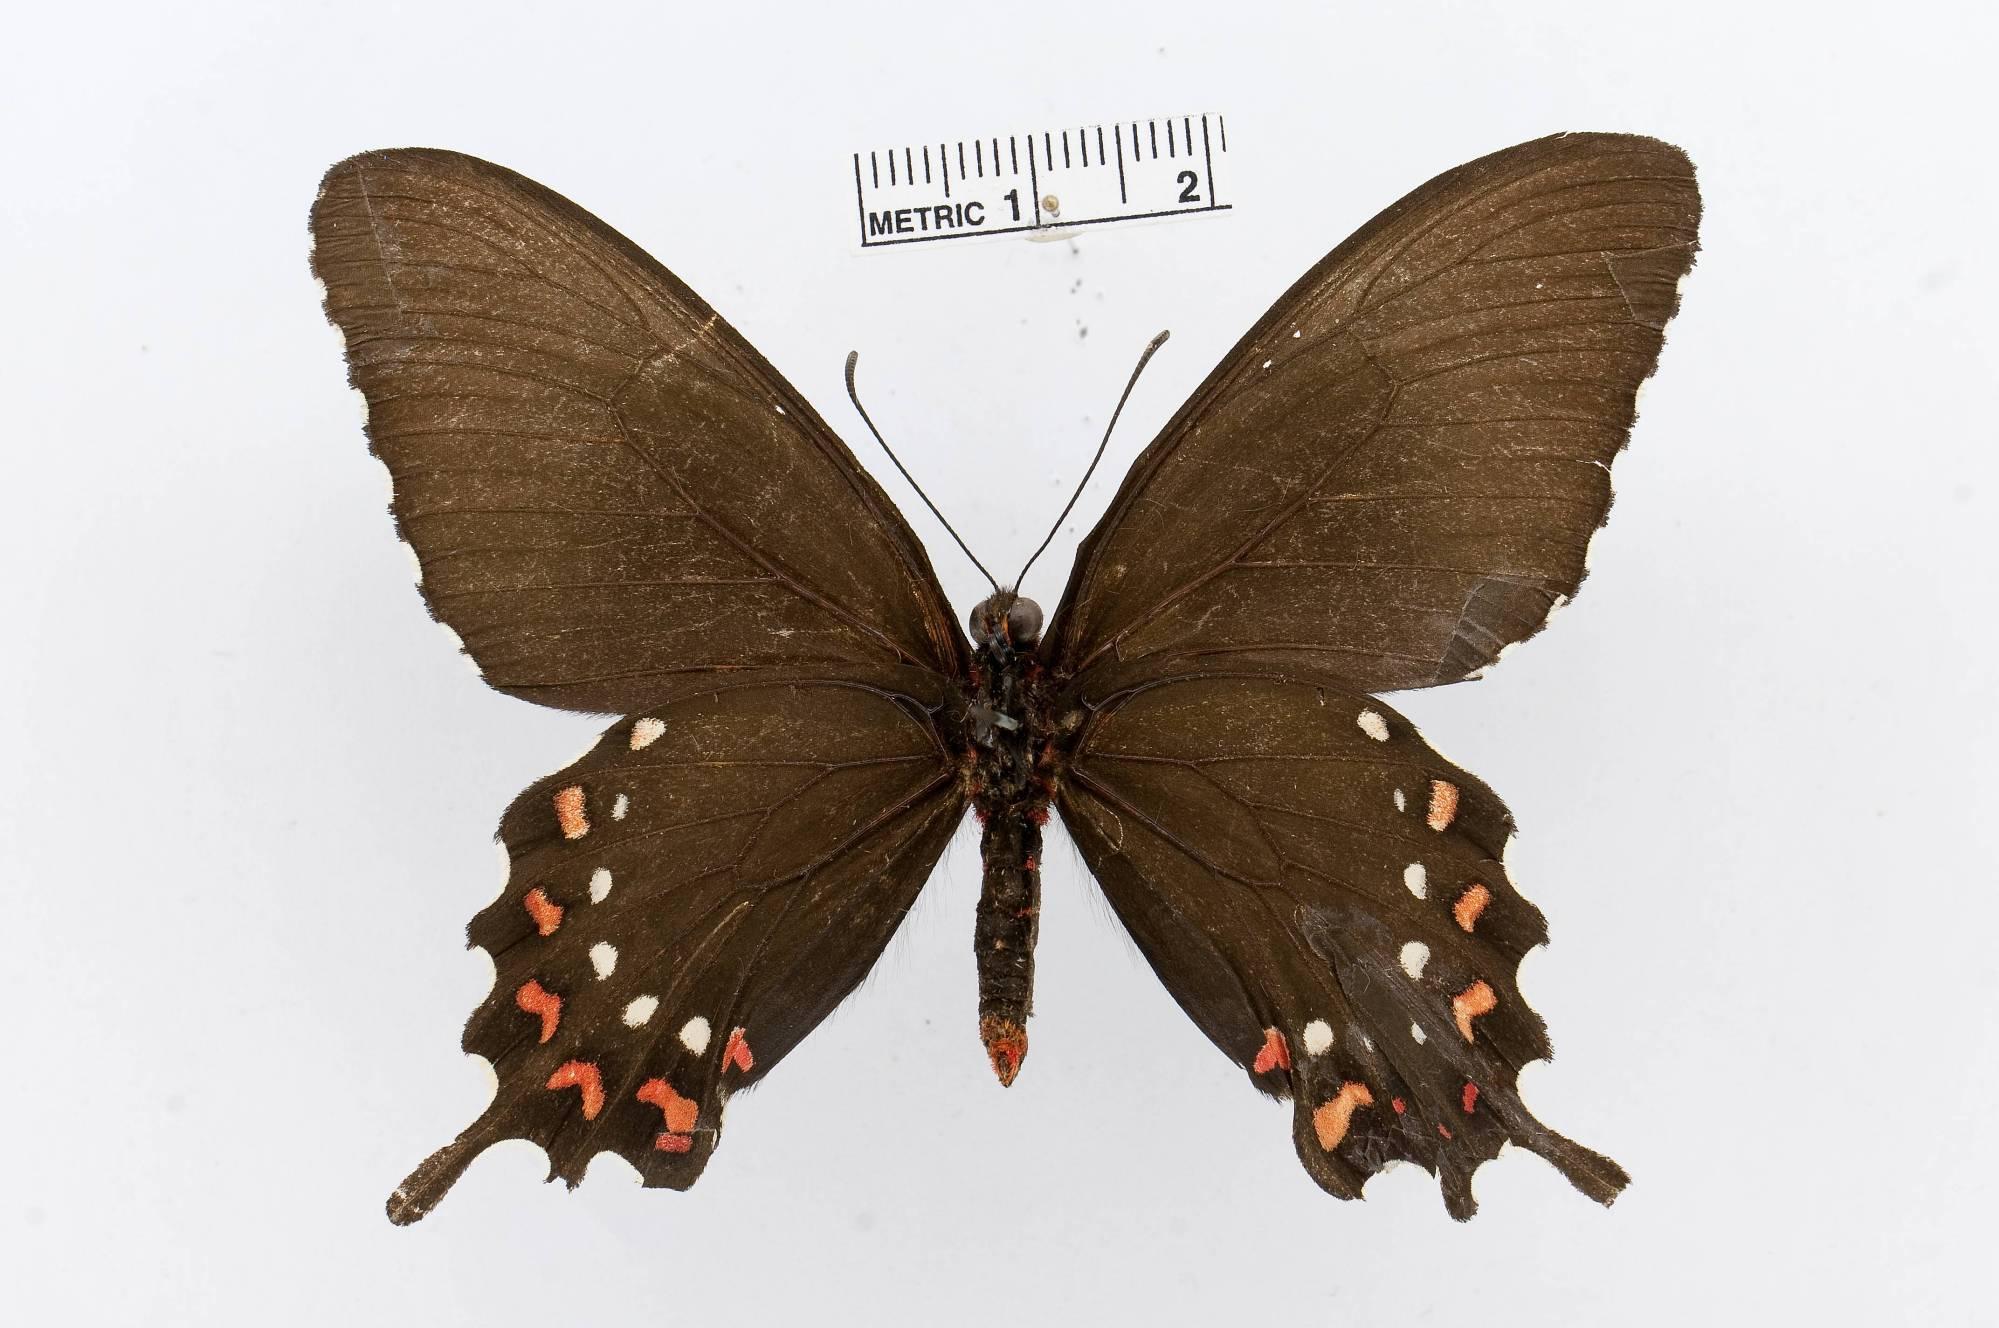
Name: Parides alopius
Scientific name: Parides alopius
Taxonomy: Animalia, Arthropoda, Insecta, Lepidoptera, Papilionidae, Papilioninae
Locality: Mexico, [Not Stated]
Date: [Not Stated]